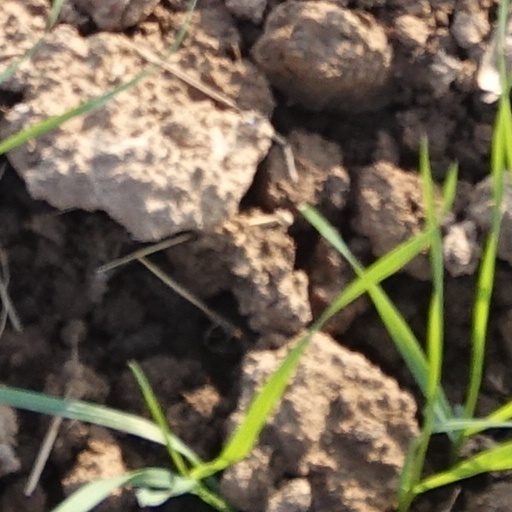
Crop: wheat